Rowland Hill (MP)

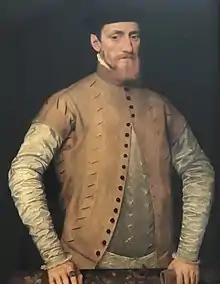
Sir John Gresham, friend of Sir Rowland Hill

Hill was one of the City's representatives in Queen Mary's first parliament (October–December 1553), temporarily replacing Sir Martin Bowe (a Catholic); with Hill being regarded as a Protestant by many, Sir Robert Broke, Serjeant-at-Law, was considered the only remaining Catholic MP in London.